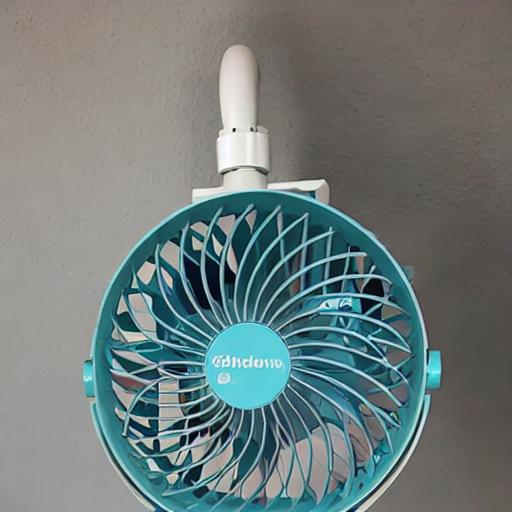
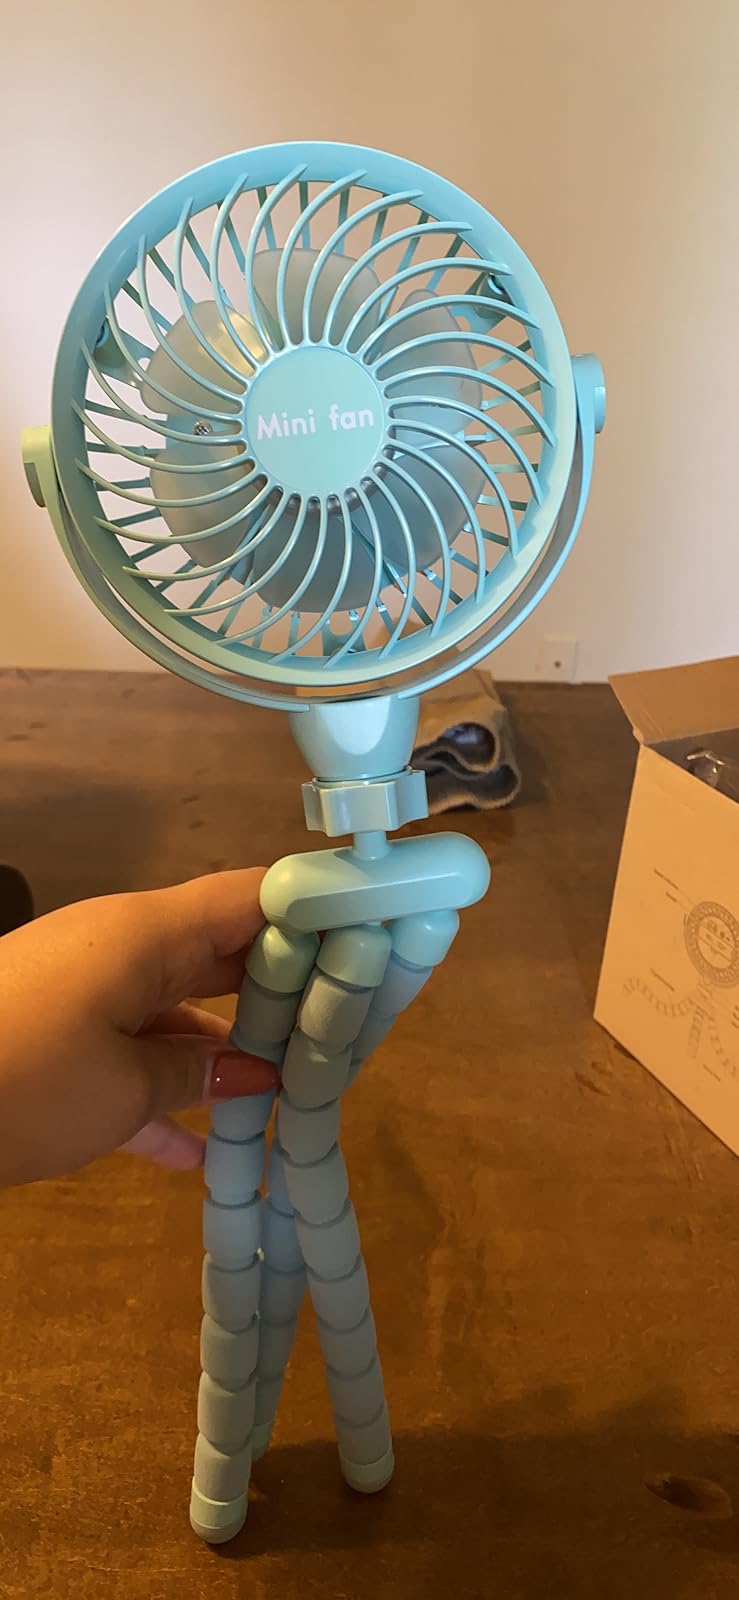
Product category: fan
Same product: no